George Hernandez

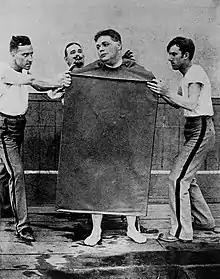
Still from "The Sanitarium" (1910)

George F. Hernandez (1863–1922) was an American silent film actor who played character parts in 67 movies, following a career as a stage actor.